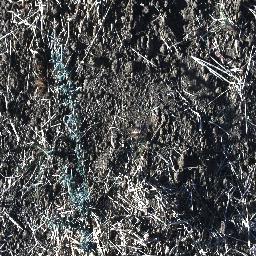
Label: prickly_acacia